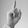
ASL letter: D